Labor relations

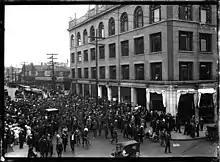
Vancouver Labour Temple during the general strike in 1918

Labour relations in practice is a subarea within human resource management, and the main components of it include collective bargaining, application and oversight of collective agreement obligations, and dispute resolution. Academically, employee relations, a related term, is considered a subarea of labour relations that focuses on non-union settings, whereas labour relations covers both union and non-union workplaces, and both are taxonomically classified under the broader field of industrial relations. Labour relations is defined as "for or with whom one works and under what rules. These rules (implicit or explicit, written or unwritten) determine the type of work, type and amount of remuneration, working hours, degrees of physical and psychological strain, as well as the degree of freedom and autonomy associated with the work."